How It Ends (2018 film)

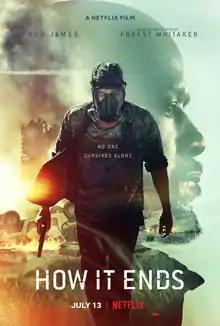
Film poster

How It Ends is a 2018 American action thriller film directed by David M. Rosenthal and written by Brooks McLaren. The film stars Theo James, Forest Whitaker, Grace Dove, Nicole Ari Parker, Kat Graham, and Mark O'Brien.